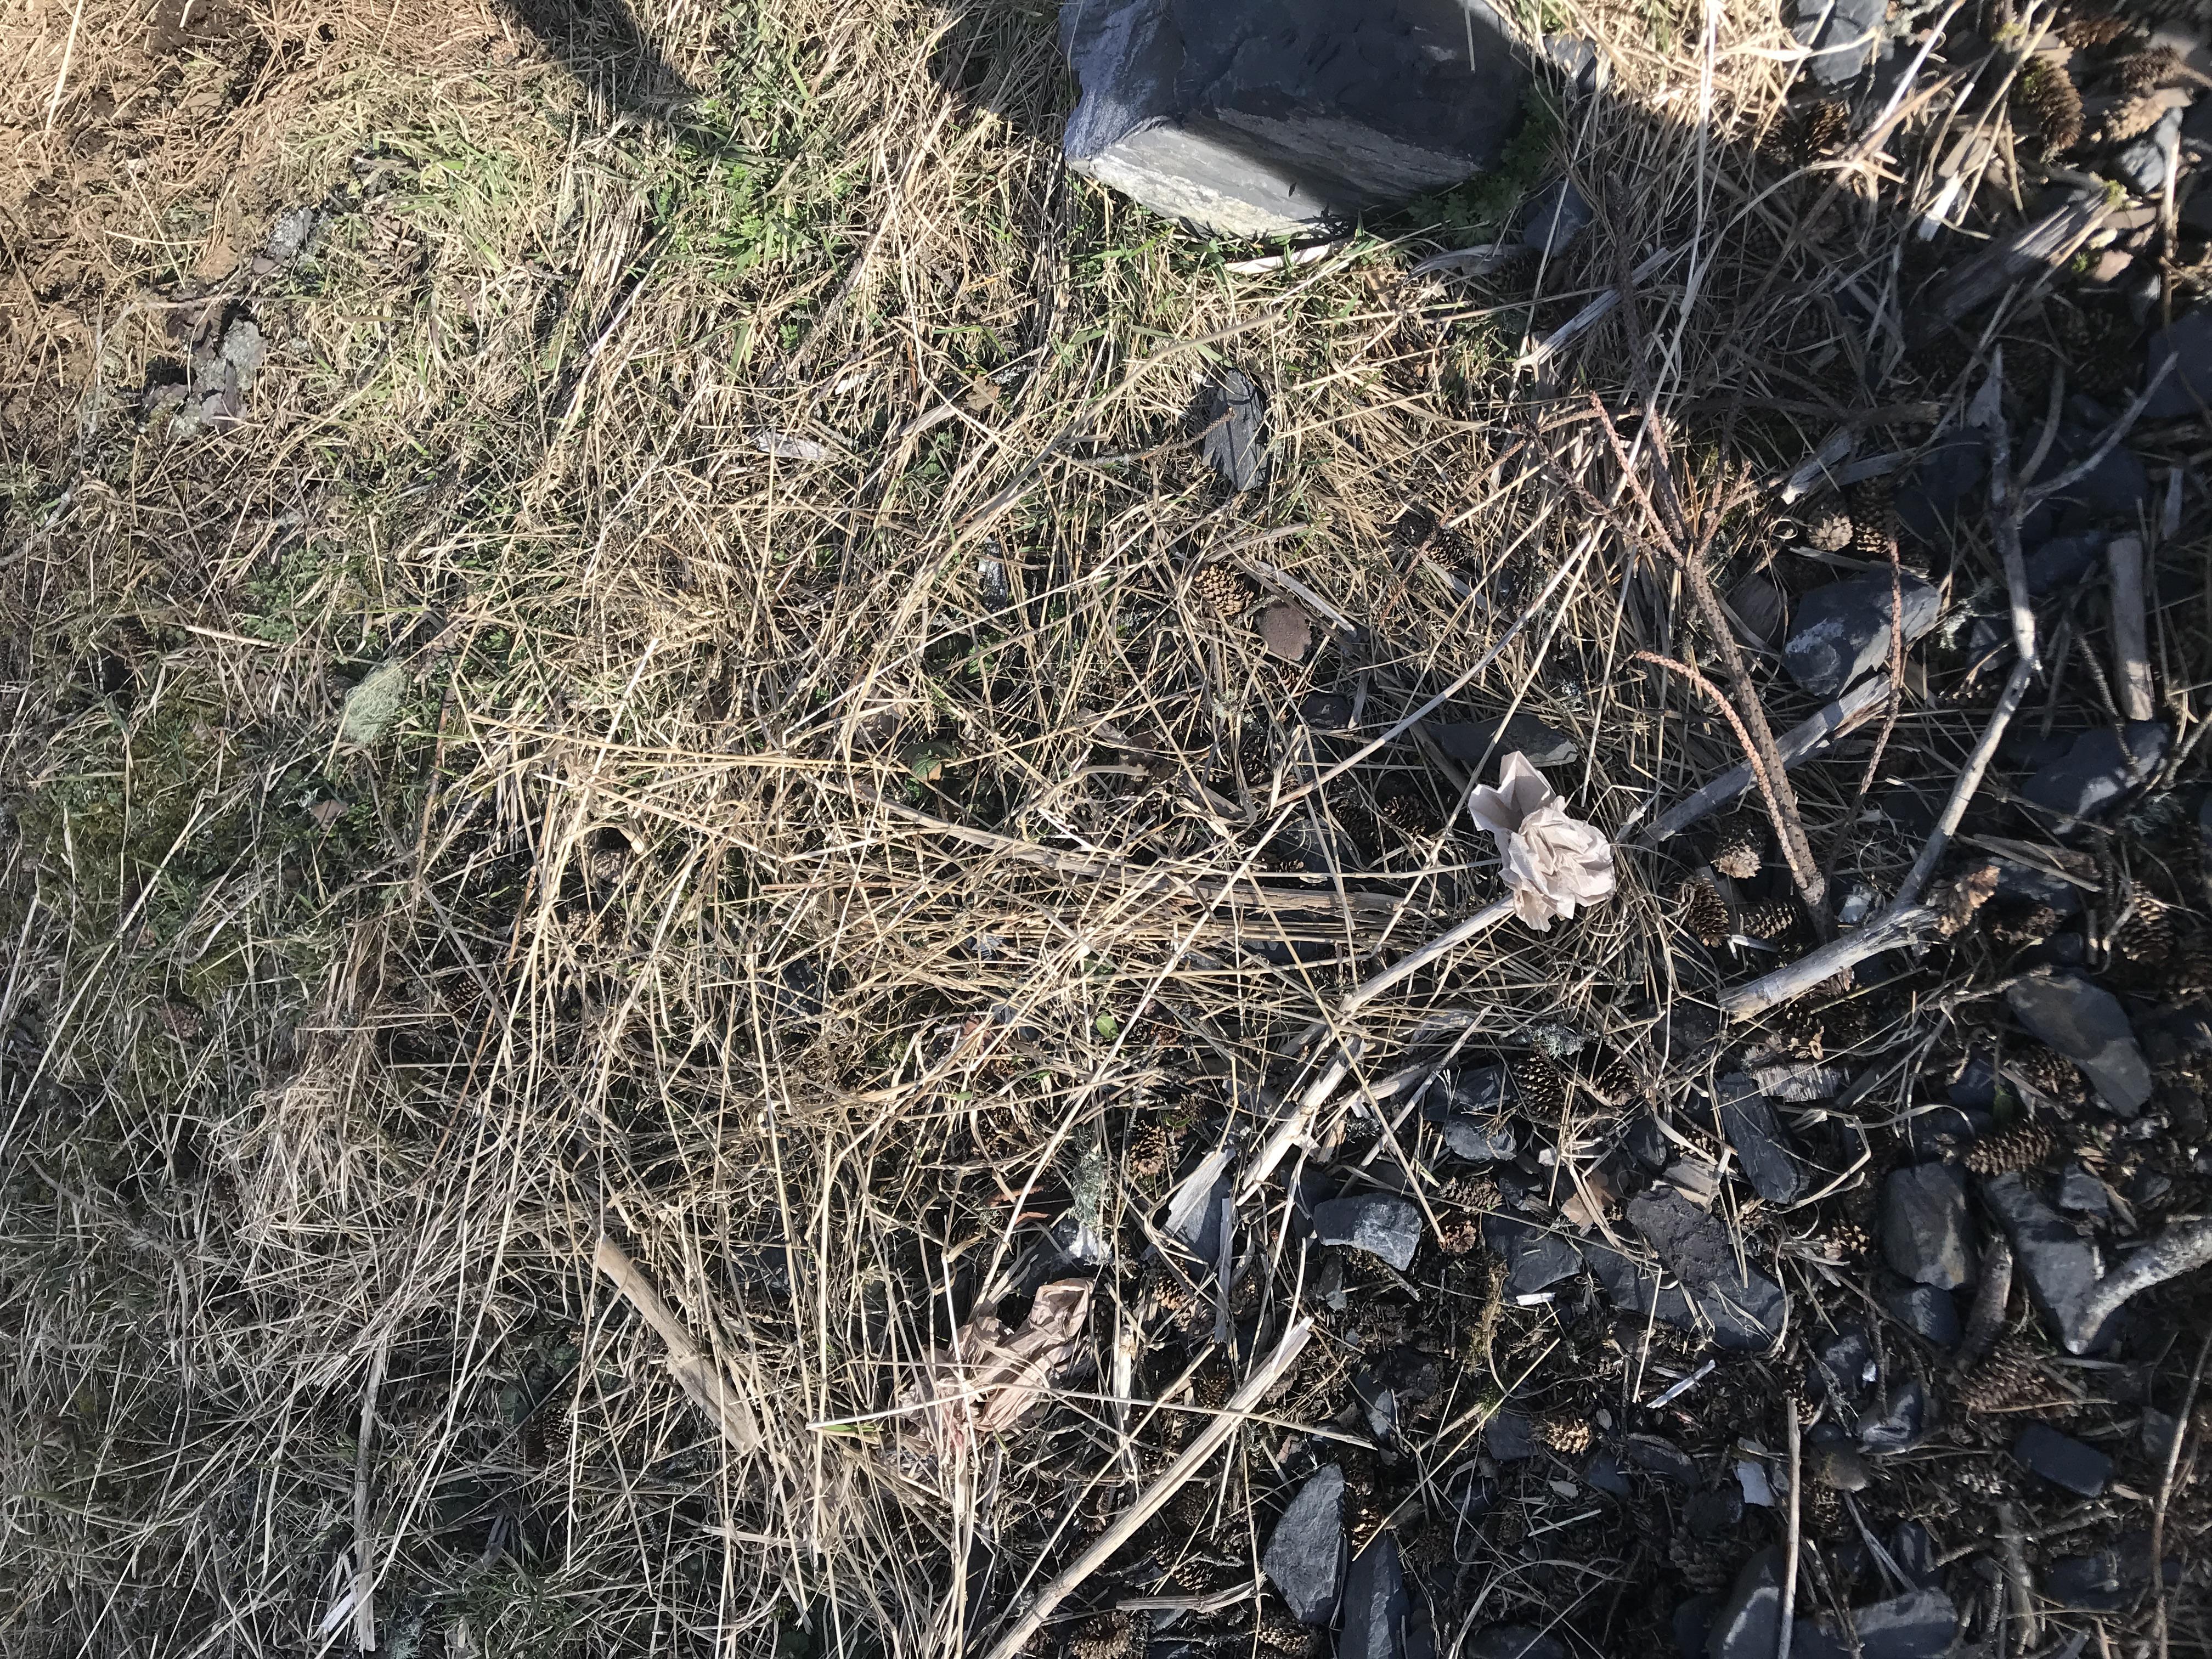
Object: Normal paper (Paper)